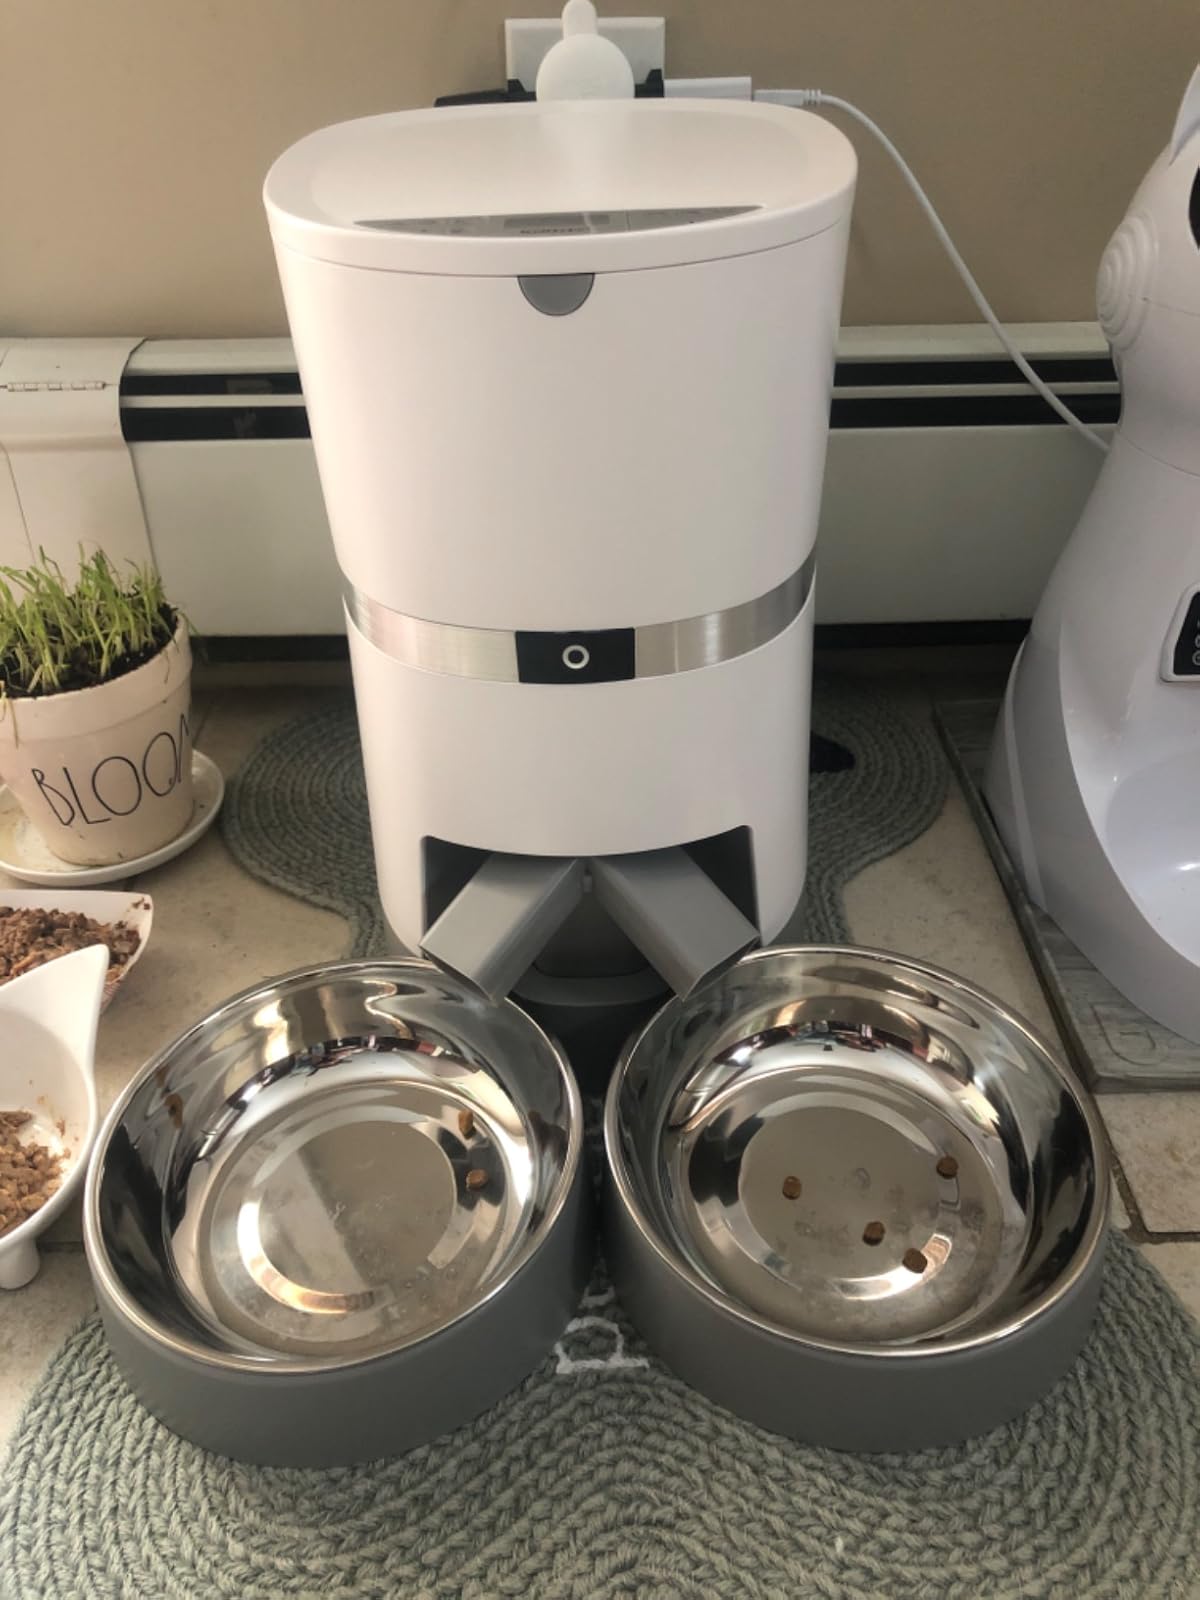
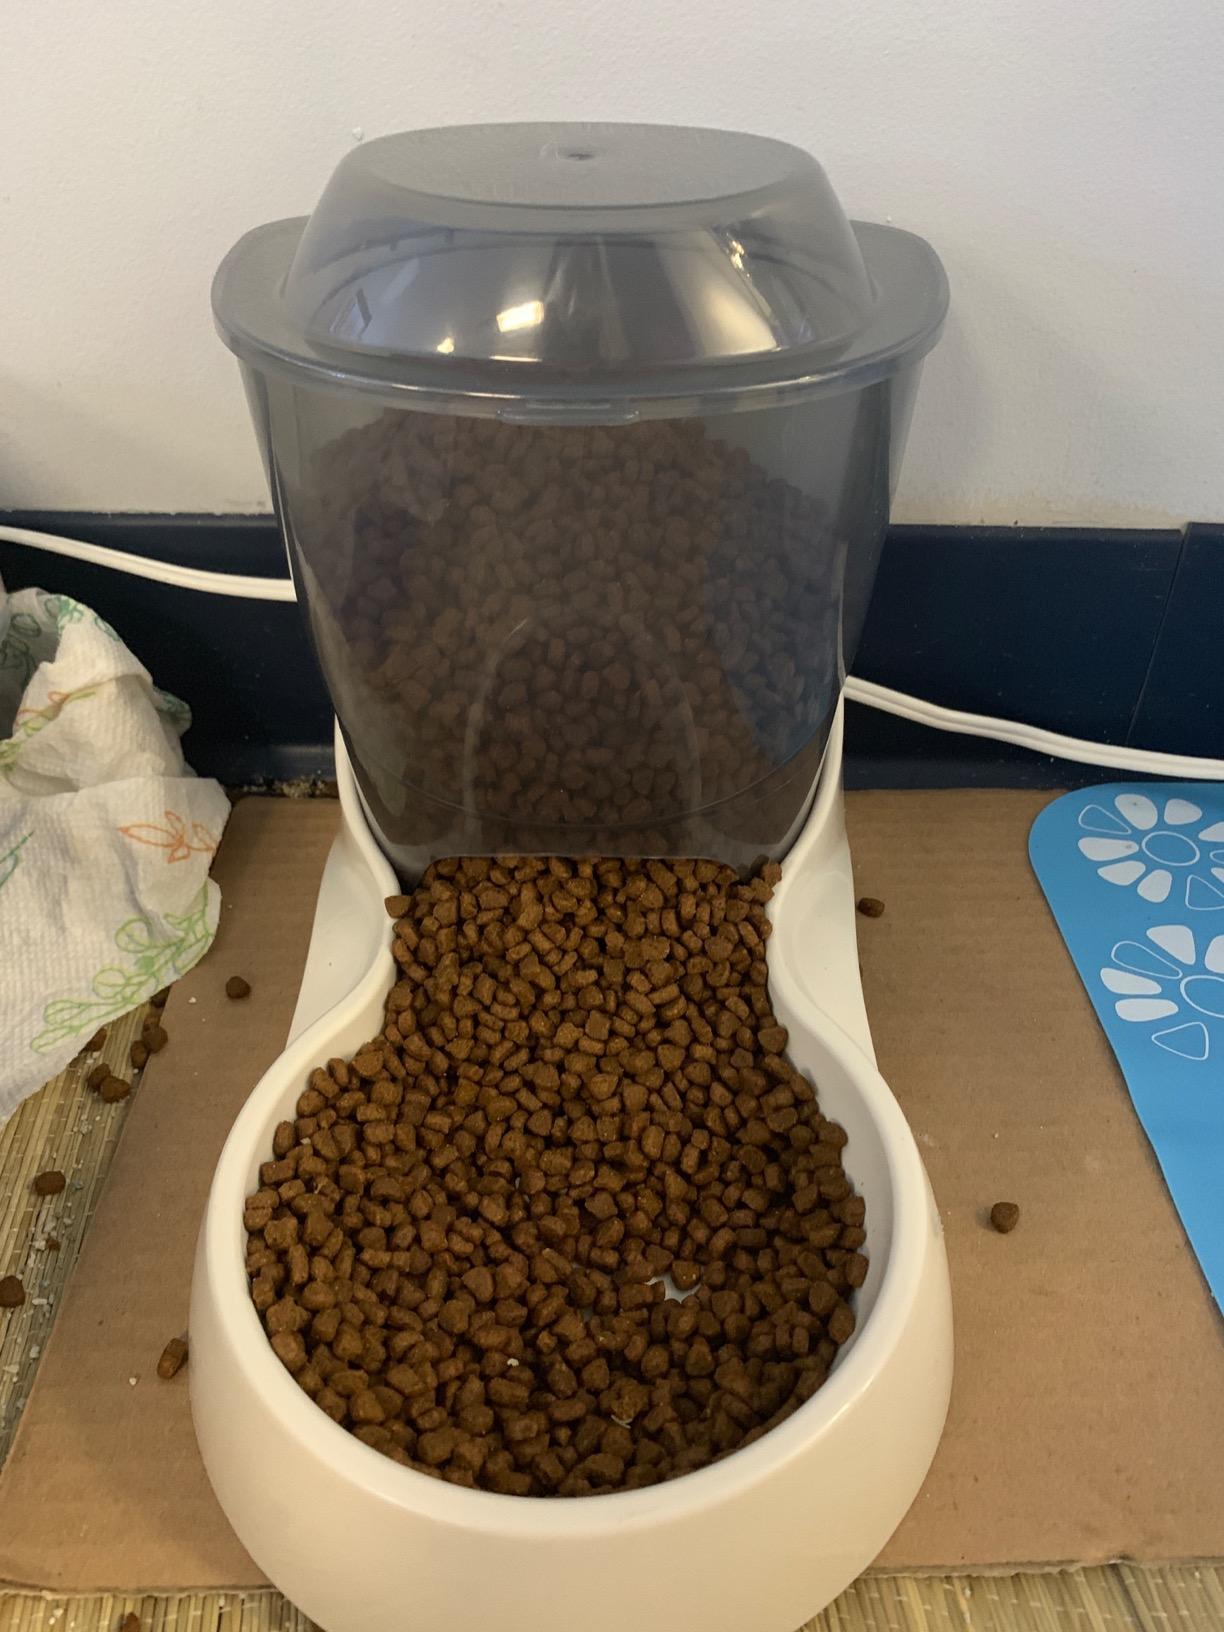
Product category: items_feeder
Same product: no